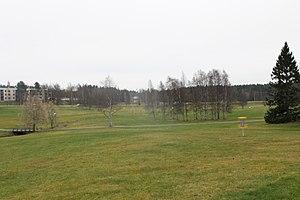
Mariehemsängarna est un espace vert, situé dans la ville suédoise d’Umeå, entre Mariehemsvägen et Stadsliden. Cette zone est caractérisée par de grandes pelouses. Une petite rivière traverse le parc avec quelques étangs où les cygnes et les canards restent pendant l'été. On y trouve aussi le MSK Arena, le stade du club de football Mariehem SK.